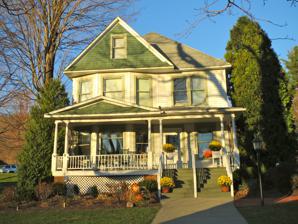
Building: Jones House (Boone, North Carolina)
Country: United States of America
Year built: 1908
Historic house in North Carolina, United States United States historic place Jones House U.S. National Register of Historic Places Jones House, November 2014 Show map of North Carolina Show map of the United States Location 124 E. King St., Boone, North Carolina Coordinates 36°13′6″N 81°41′0″W / 36.21833°N 81.68333°W / 36.21833; -81.68333 Area 1.2 acres (0.49 ha) Built 1908 ( 1908 ) Architectural style Colonial Revival, Queen Anne NRHP reference No. 87000483 Added to NRHP March 25, 1987 Jones House is a historic home located at Boone , Watauga County, North Carolina .  It was built in 1908, and is a 2 + 1 ⁄ 2 -story, cubic, Colonial Revival / Queen Anne style frame dwelling. It has a two-story rear extension and projecting bays. The front facade features a hipped roof single-story porch. It was listed on the National Register of Historic Places in 1987. References